Sky position (RA, Dec in degrees): 200.313, 5.384
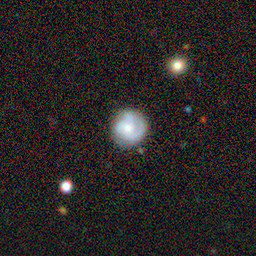
Galaxy morphology: Round Smooth Galaxies